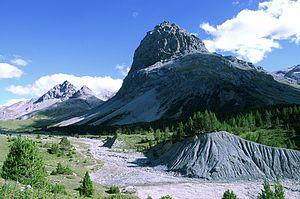
Un tripoint hydrographique est un point de la surface de la Terre où se rejoignent trois bassins versants.
Le parc national suisse est un parc national situé en Engadine, dans le canton des Grisons, en Suisse. Il a été l'un des premiers parcs nationaux créés en Europe, en 1914. Il est contigu au parc national italien du Stelvio.
Un tripoint hydrographique est un point de la surface de la Terre où se rejoignent trois bassins versants.